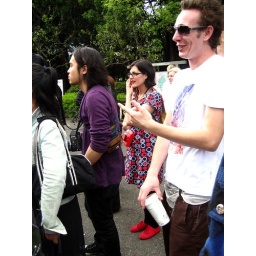
the cute girl in red.